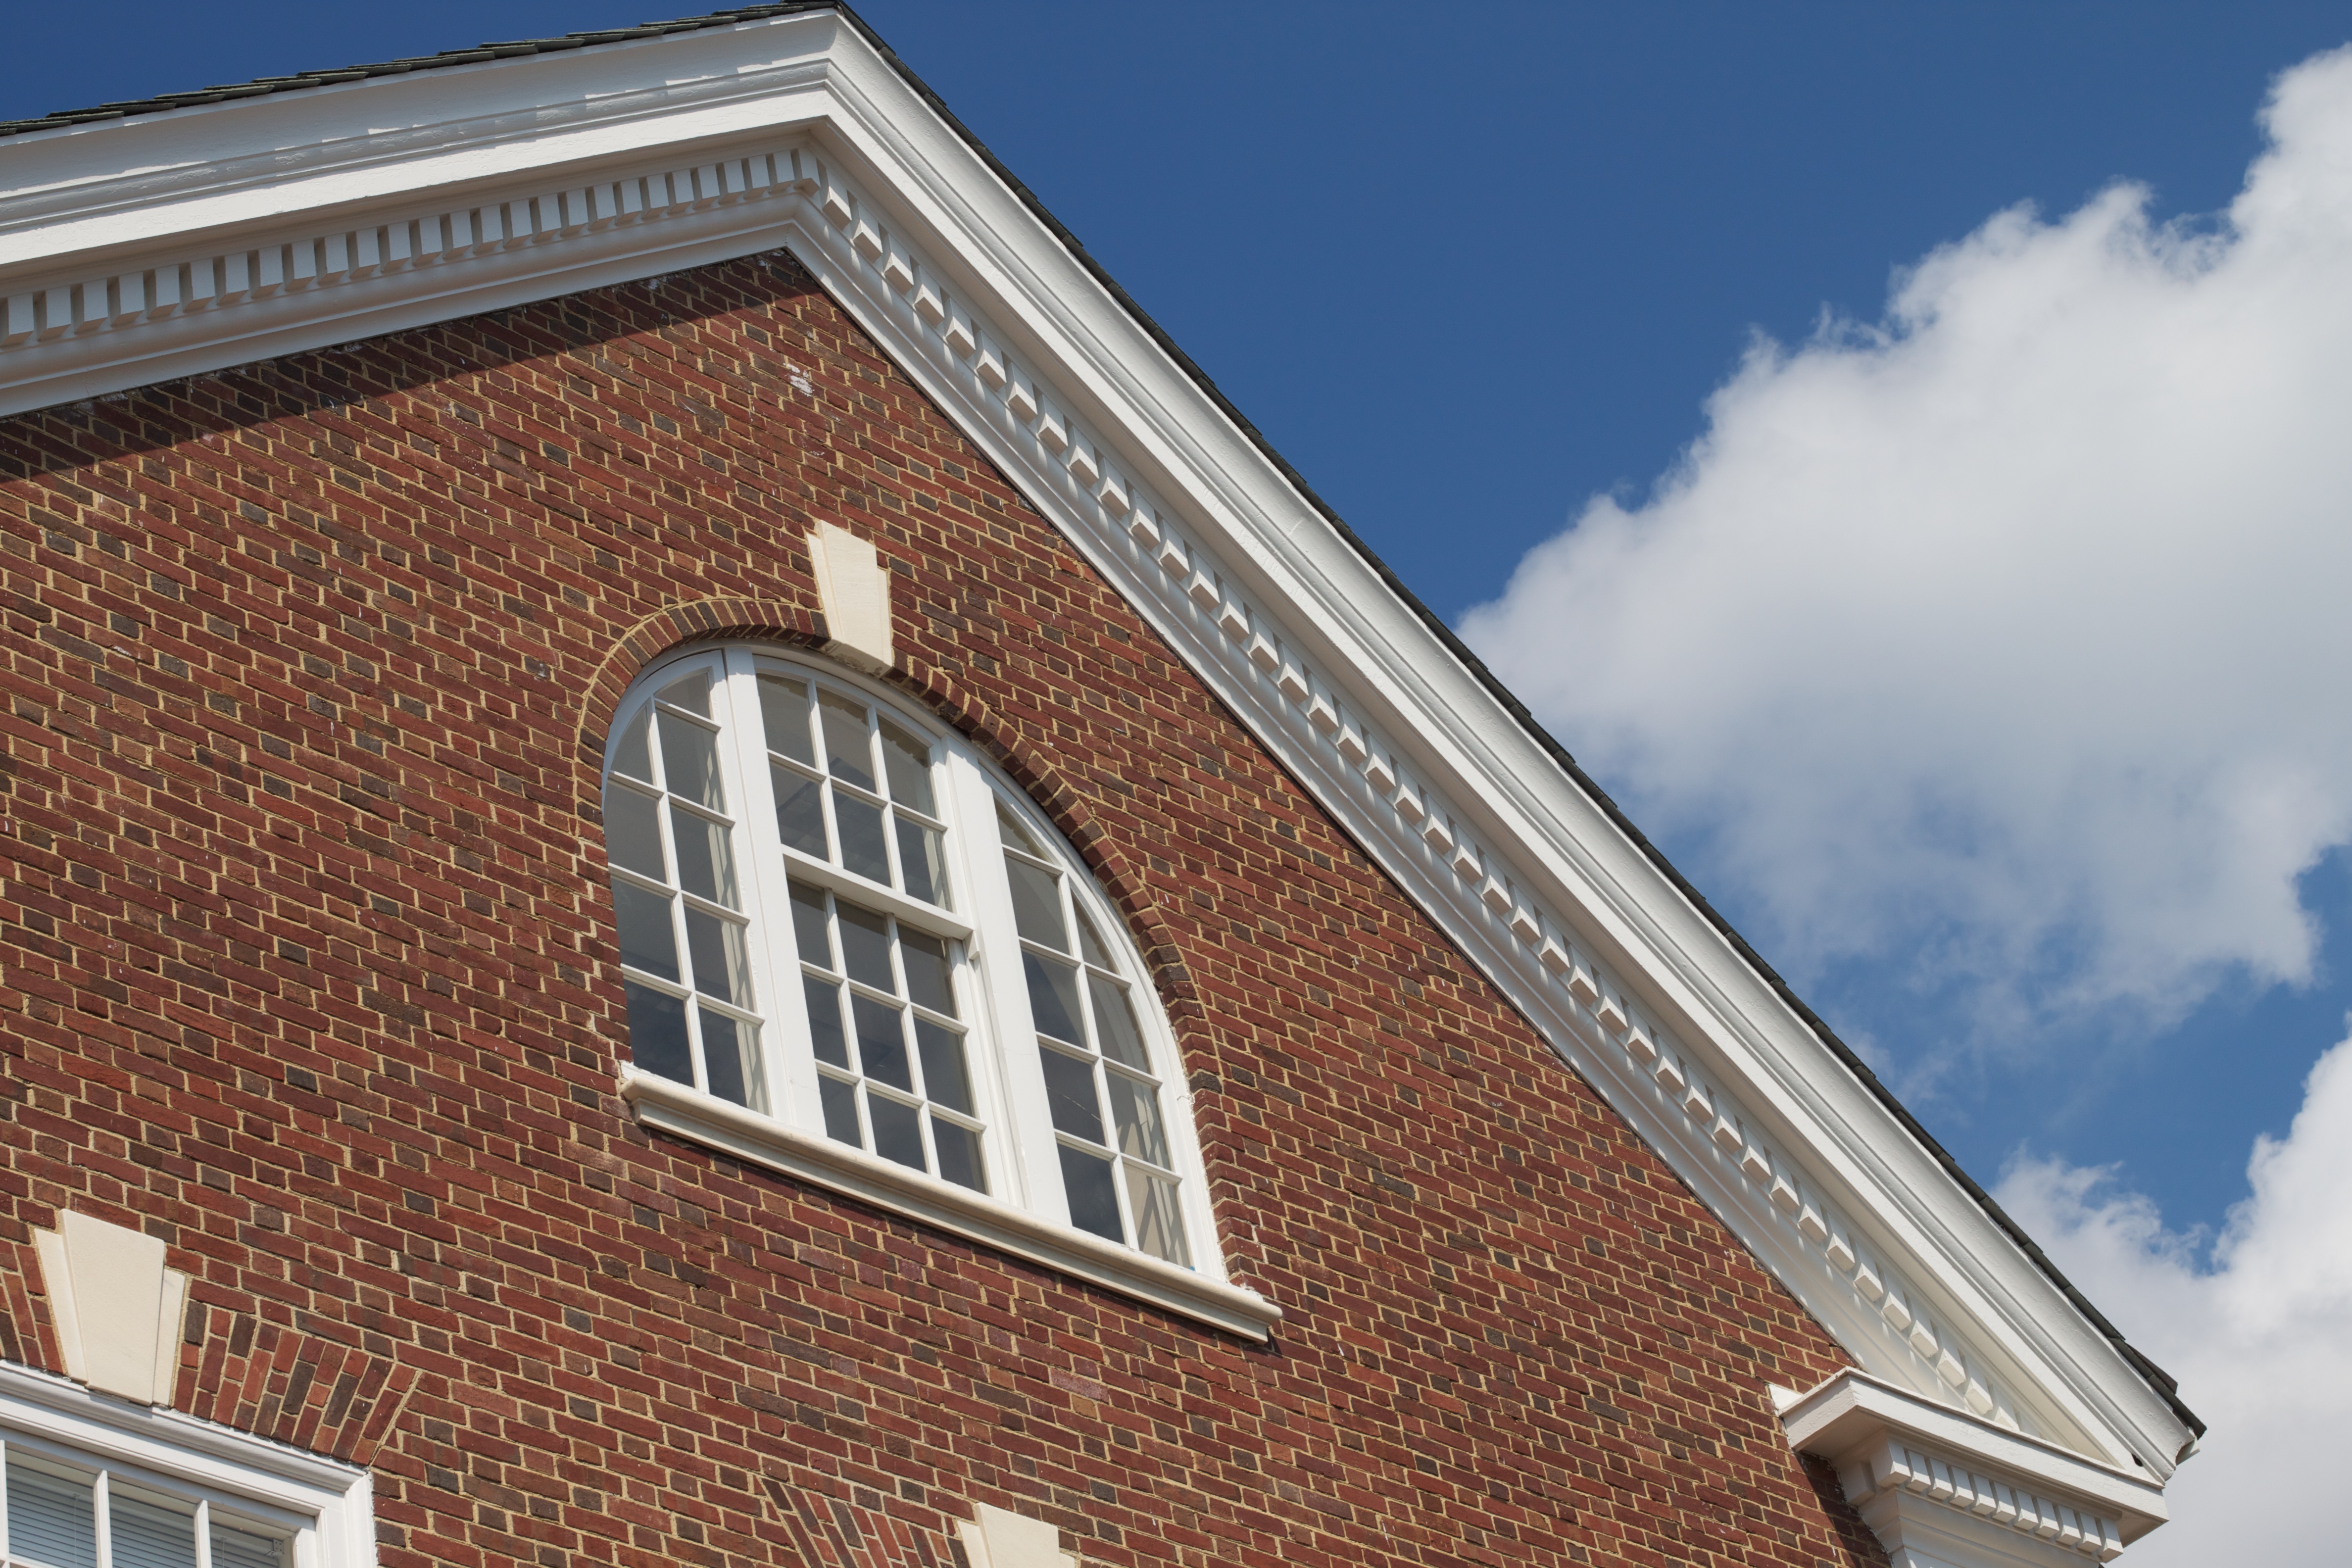
architecture, house, window, roof, building, home, facade, property, church, place of worship, odyssey, siding, daylighting